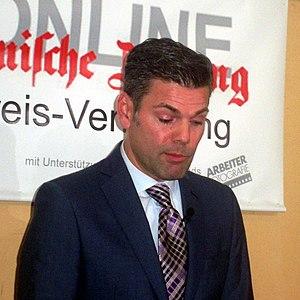
Ken Jebsen, né en 1966 sous le nom de Kayvan Soufi Siavash, est un journaliste et animateur de télévision allemand d'origine iranienne.